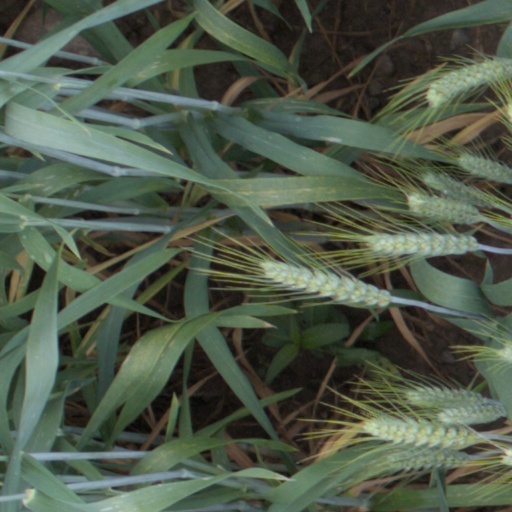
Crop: wheat